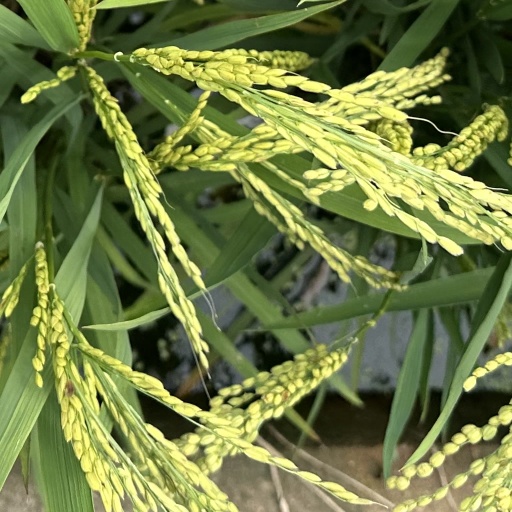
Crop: rice